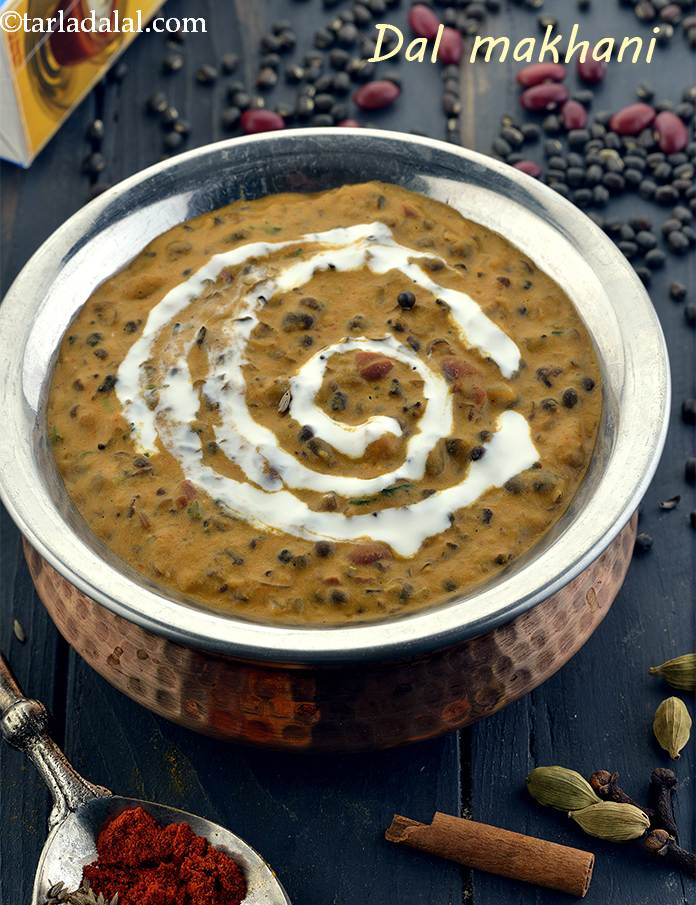
Dish: dal_makhani